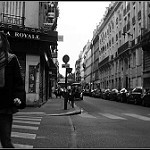
Scene: Outdoor